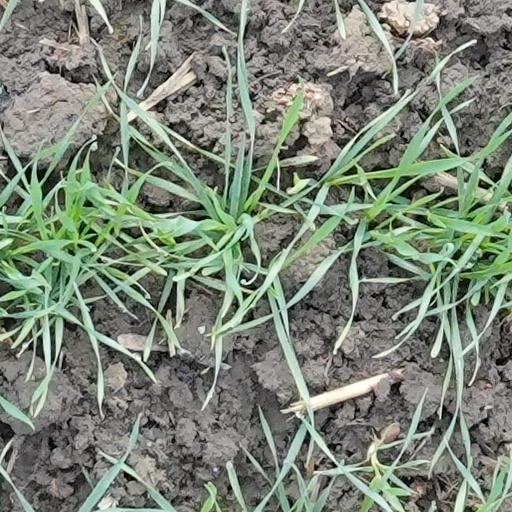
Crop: wheat